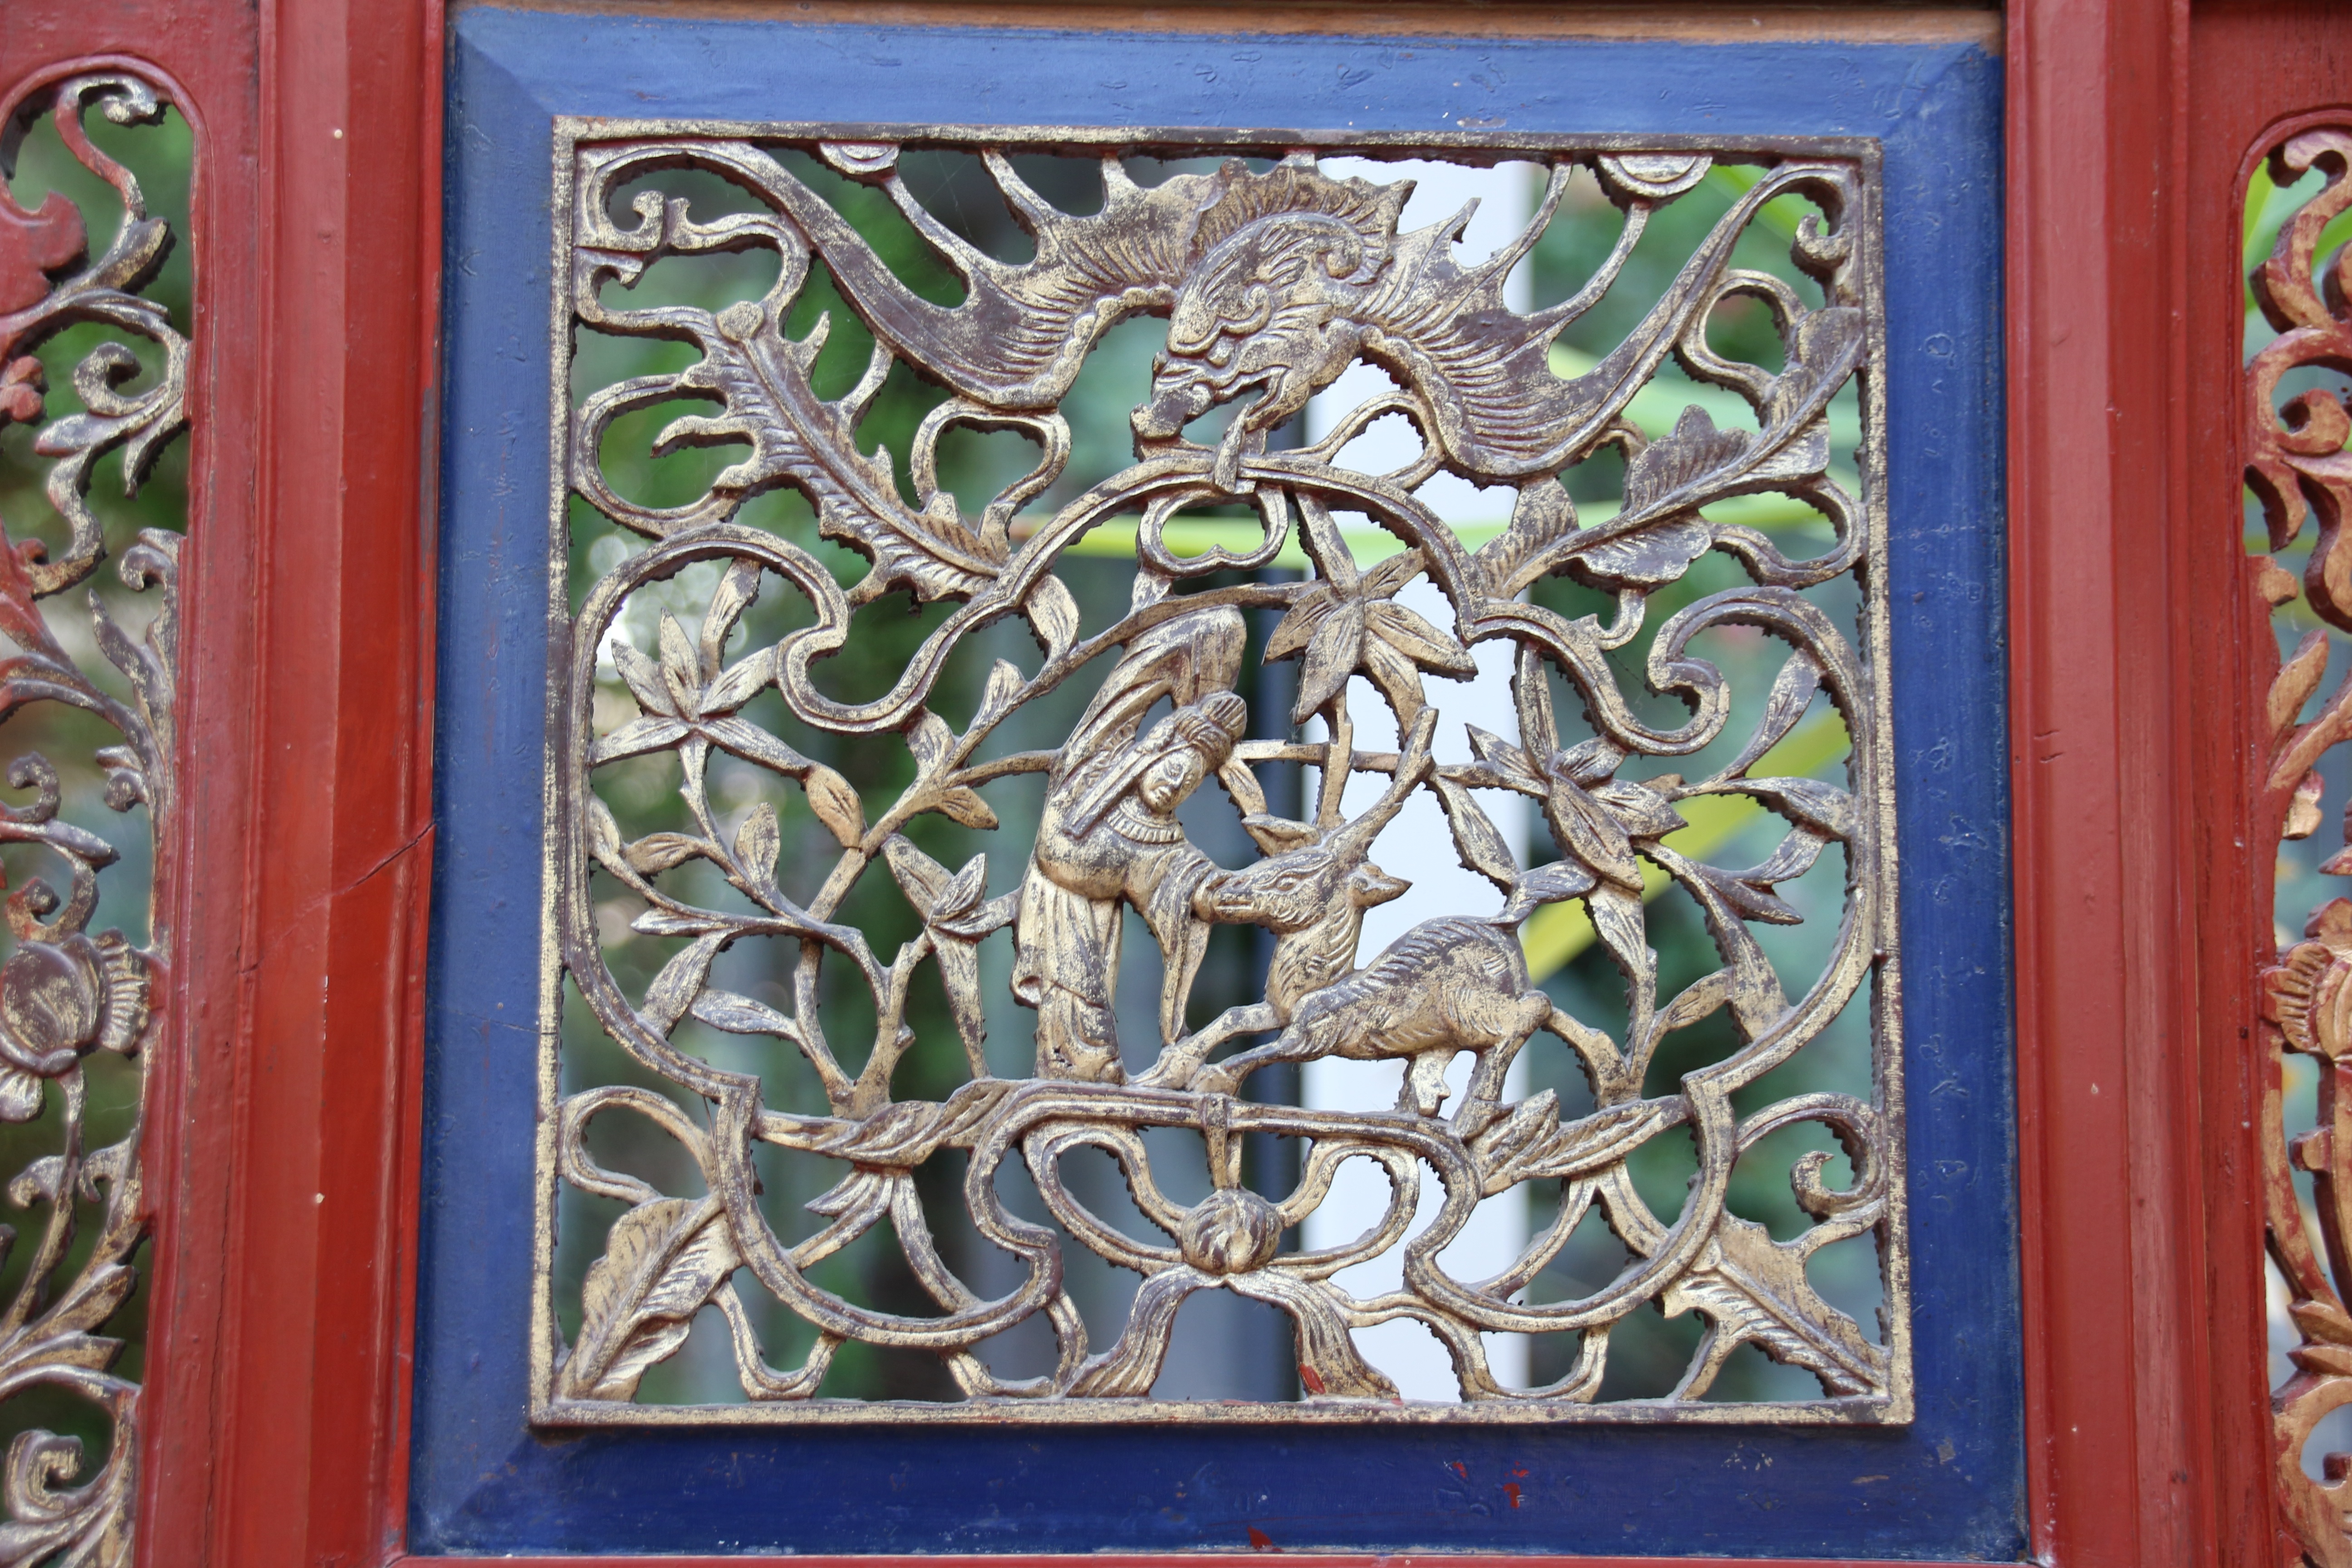
wood, antique, window, glass, asia, material, stained glass, painting, art, mural, carving, relief